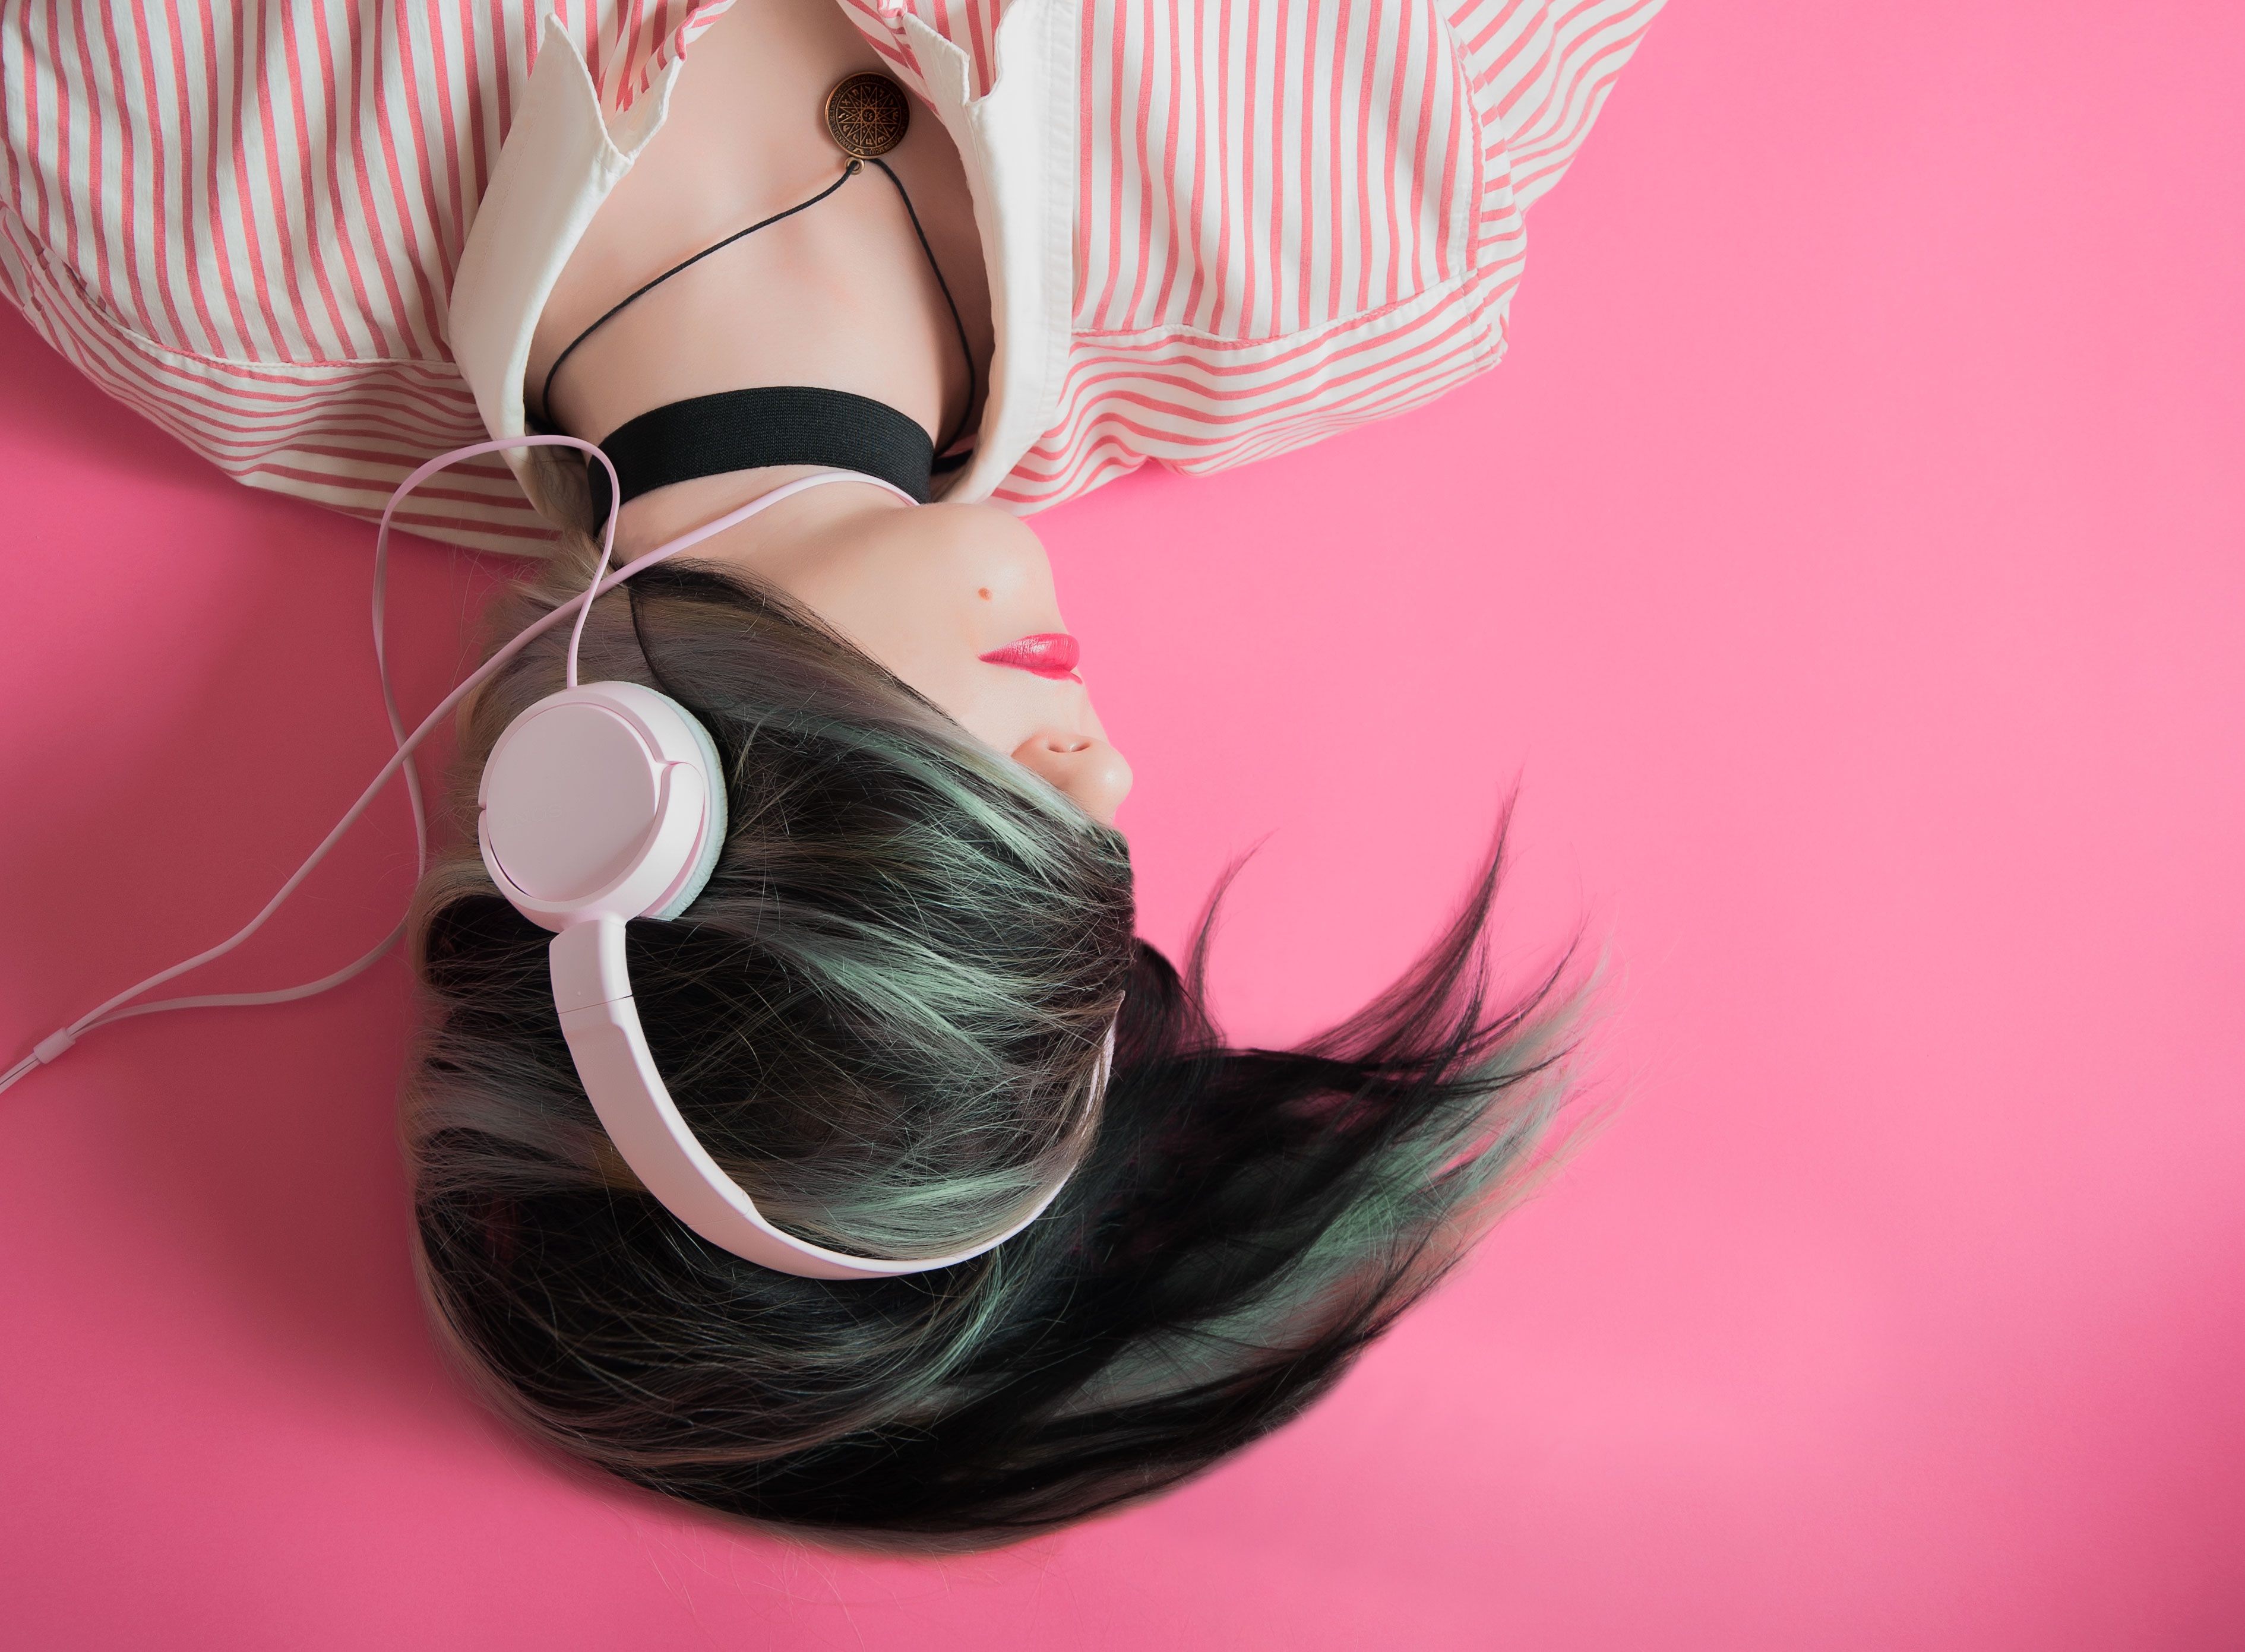
music, girl, model, fashion, ear, pink, headphones, beauty, emotions, listen, listening to music, to listen, pink background, headsets, listens to